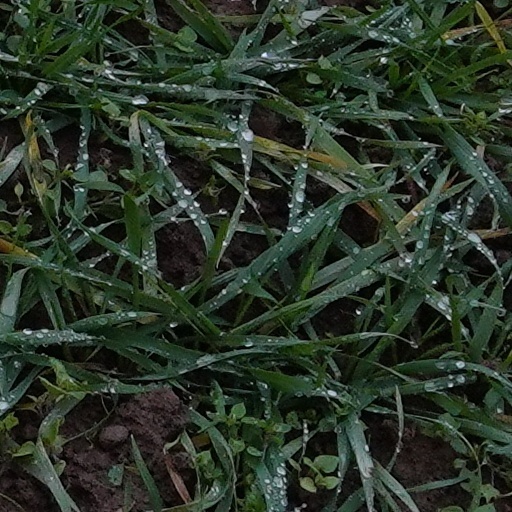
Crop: wheat